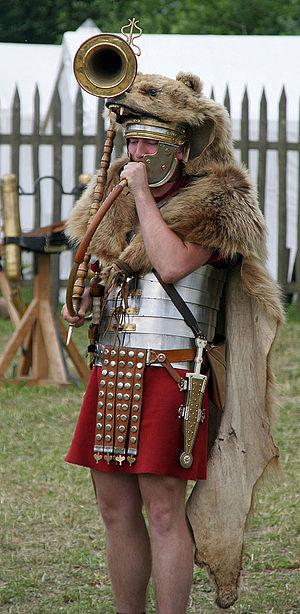
La musique de la Rome antique est beaucoup moins bien connue que la musique de la Grèce antique, sur laquelle beaucoup de sources subsistent. On a par exemple pu déchiffrer une quarantaine de partitions dans la notation musicale grecque, et les théories musicales de Pythagore et d'Aristoxène sont bien documentées. À l'inverse, peu de choses ont survécu sur la musique de la Rome antique.